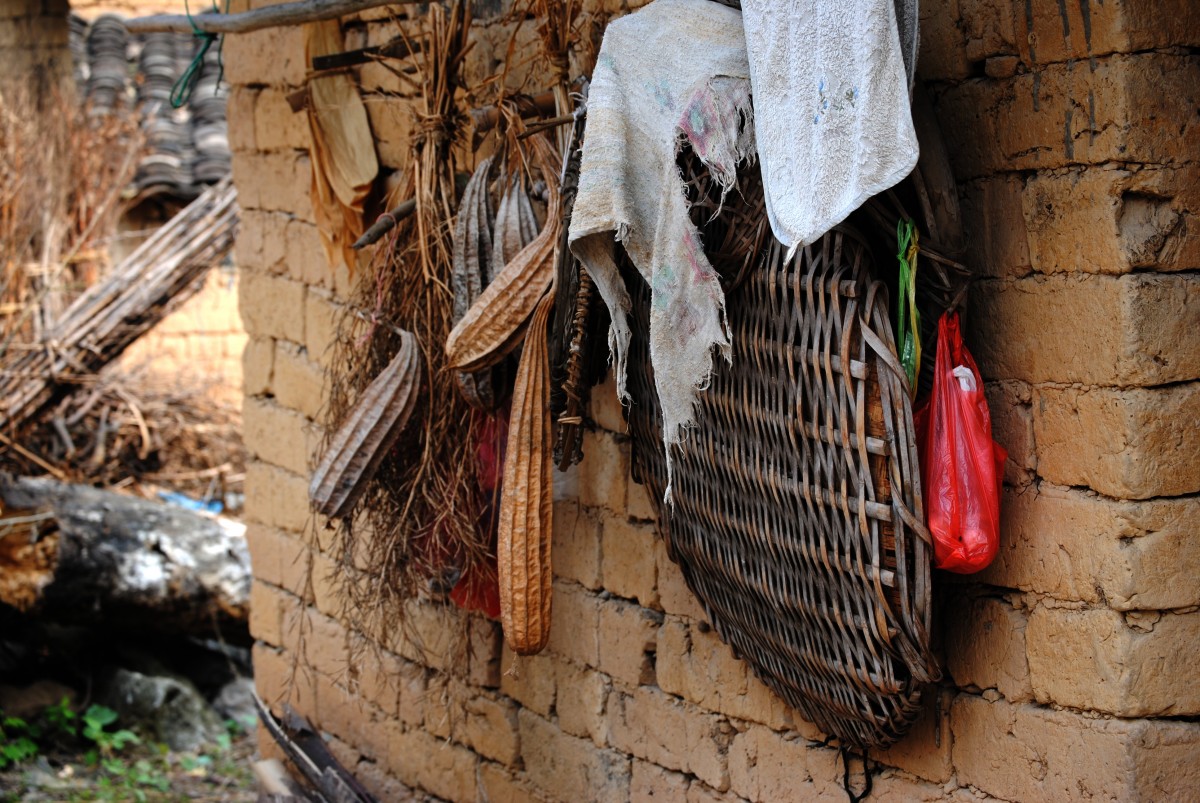
Tags: wood, wall, temple